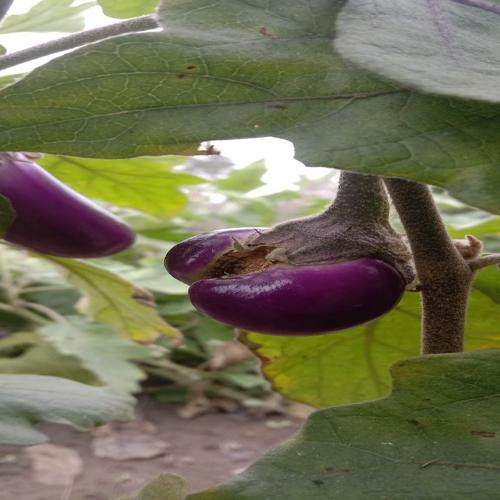
Label: Brinjal Fruit Creaking